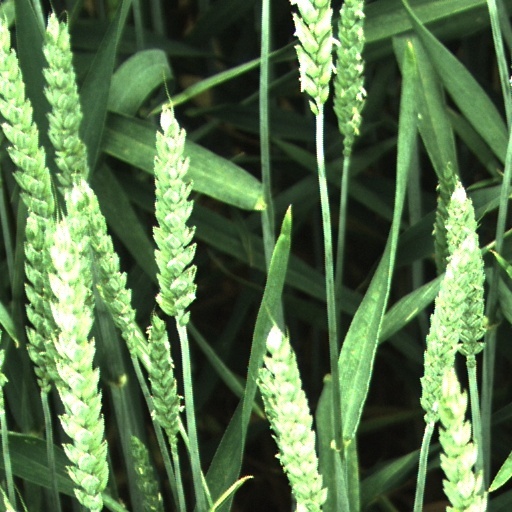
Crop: wheat